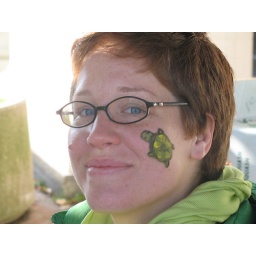
Heidi in her turtle costume with turtle face paint